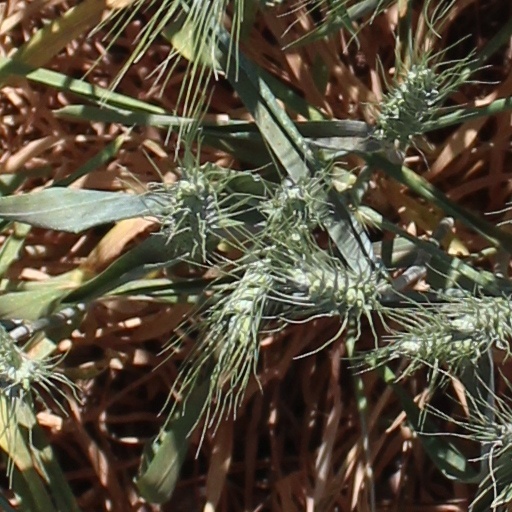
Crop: wheat